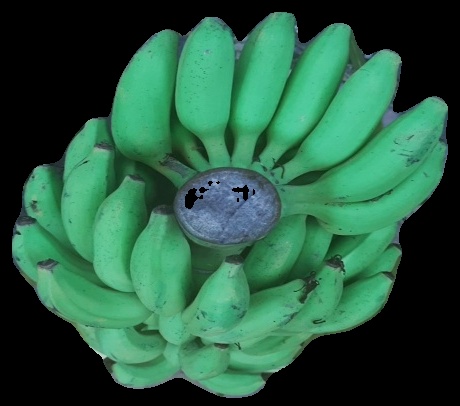
Variety: elakki-bale
Grade: grade2